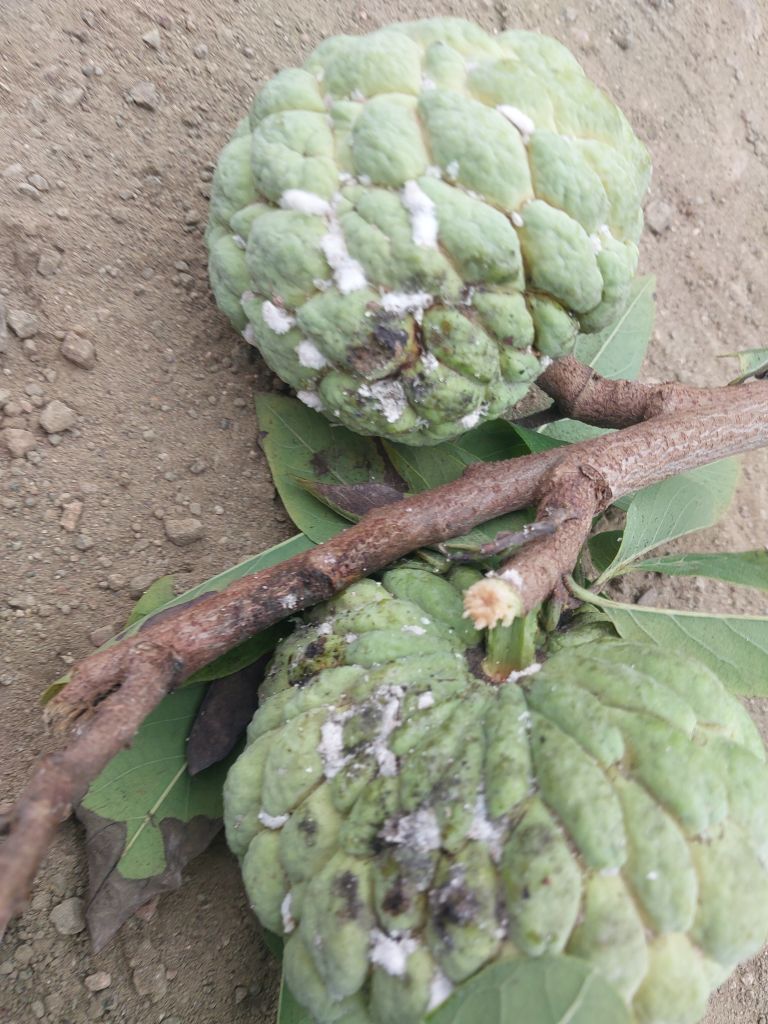
Disease label: Leaf spot on fruit